Reece Mitchell

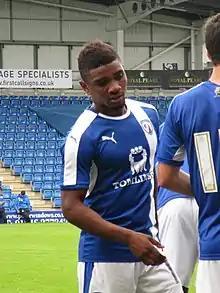
Mitchell playing for Chesterfield in July 2016

Reece Steven Antoniye Mitchell (born 19 September 1995) is an English footballer who plays as a winger for Egham Town.